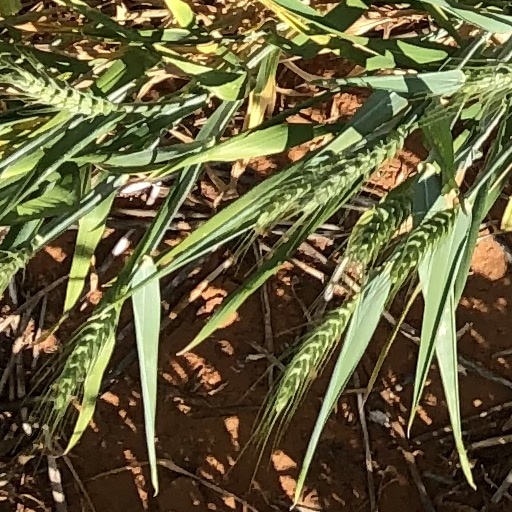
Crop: wheat